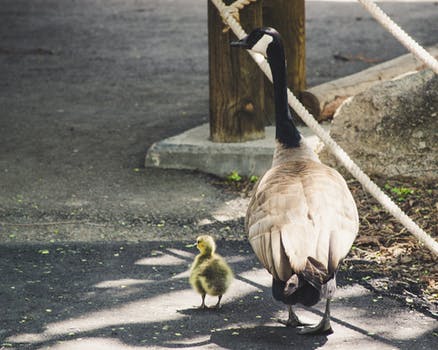
Label: No Watermark